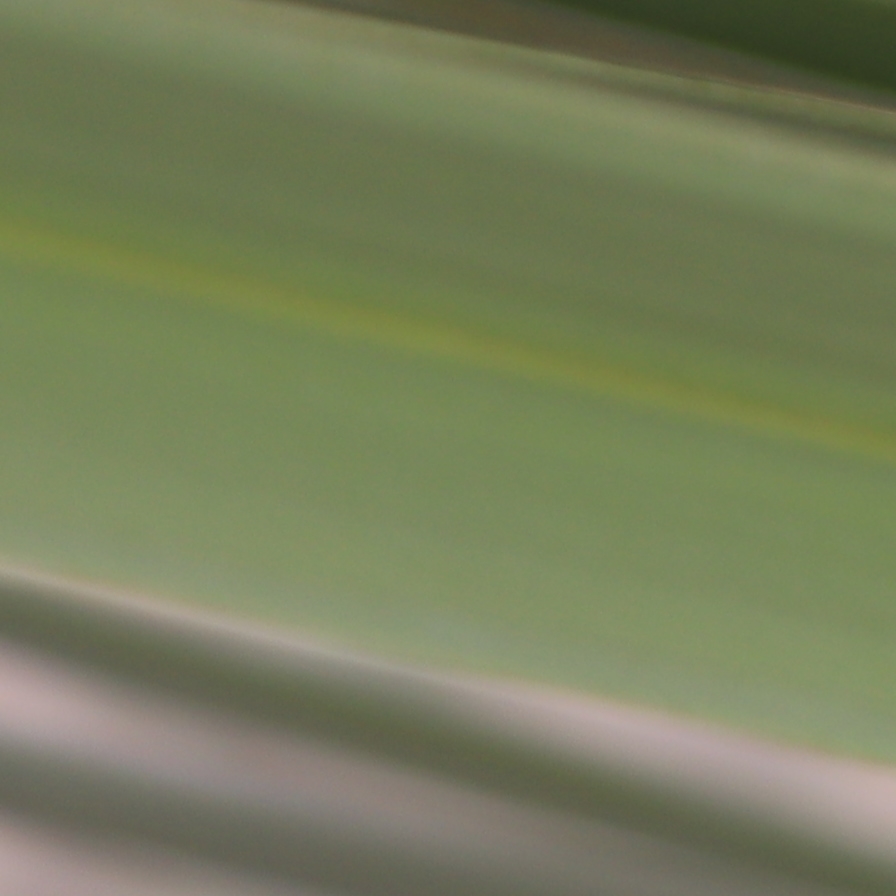
Label: Healthy